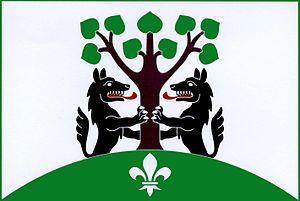
Vlčkovice v Podkrkonoší est une commune du district de Trutnov, dans la région de Hradec Králové, en Tchéquie. Sa population s'élevait à 373 habitants en 2017.